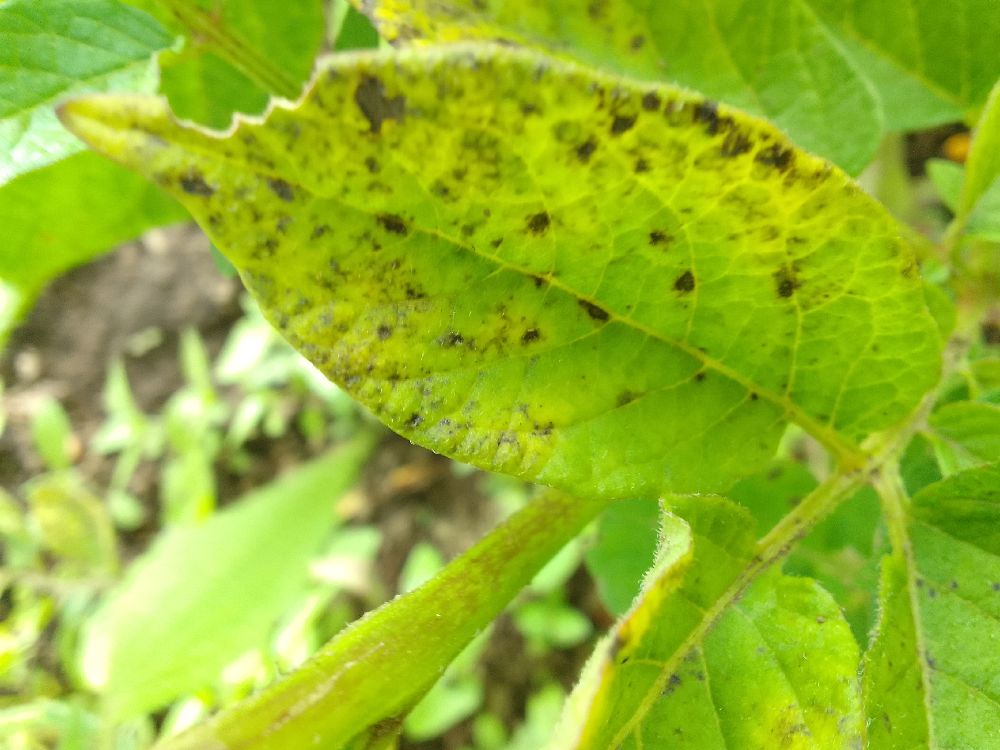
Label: Early blight